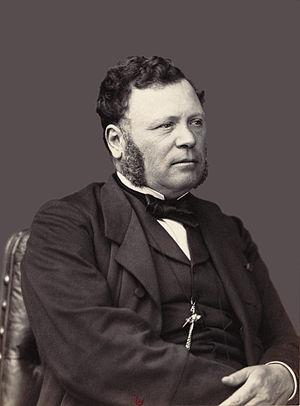
Ferdinand Barrot (1806 - 1883), avocat et homme politique français du Second Empire.
Ferdinand Victorin Barrot est un homme politique bonapartiste français né à Paris le 10 janvier 1806 et mort dans la même ville le 12 novembre 1883.